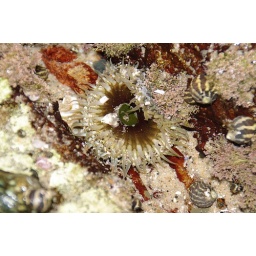
Found under water in a crack in a rock shelf near Newcastle Australia.